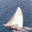
Label: ship